Mercer Bears

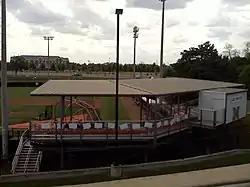
Claude Smith Field (baseball)

Mercer fielded its first baseball team in 1871. Cy Young coached the team from 1903 to 1905 winning three Georgia State Championships. In recent years, Mercer has won five Atlantic Sun Conference championships including the university's first regular season title in 2013. Since the program began in 1871, ten Mercer players have advanced to the Major Leagues.